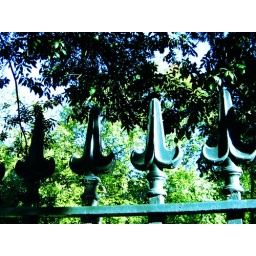
The fence running around Russell Square, London. Cross processed.